1st Lanarkshire Rifle Volunteers

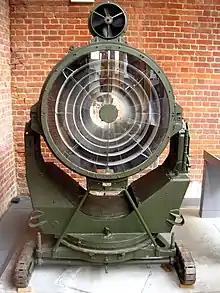
90 cm 'Projector Anti-Aircraft', displayed at Fort Nelson, Hampshire.

During the 1930s the increasing need for anti-aircraft (AA) defence for Britain's cities was addressed by converting a number of TA infantry battalions into AA units. The 5th/8th Cameronians was one of the battalions selected, becoming a Royal Artillery searchlight (S/L) regiment in late 1938 while remaining affiliated with the Cameronians. At the same time, the TA was doubled in size following the Munich Crisis, so two regiments were formed: